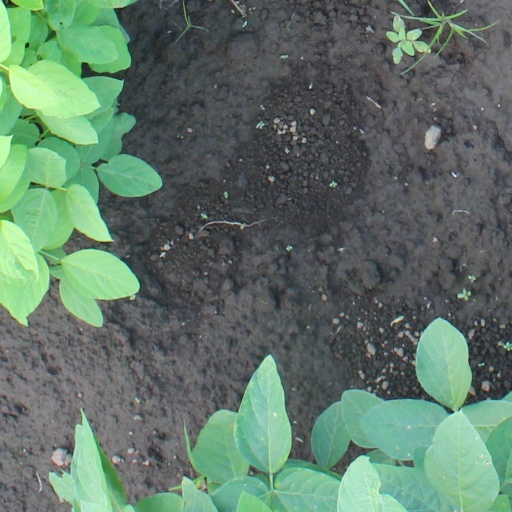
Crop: soybean